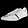
Label: Sneaker